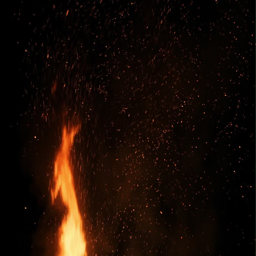
bright large flame with sparks on a black background